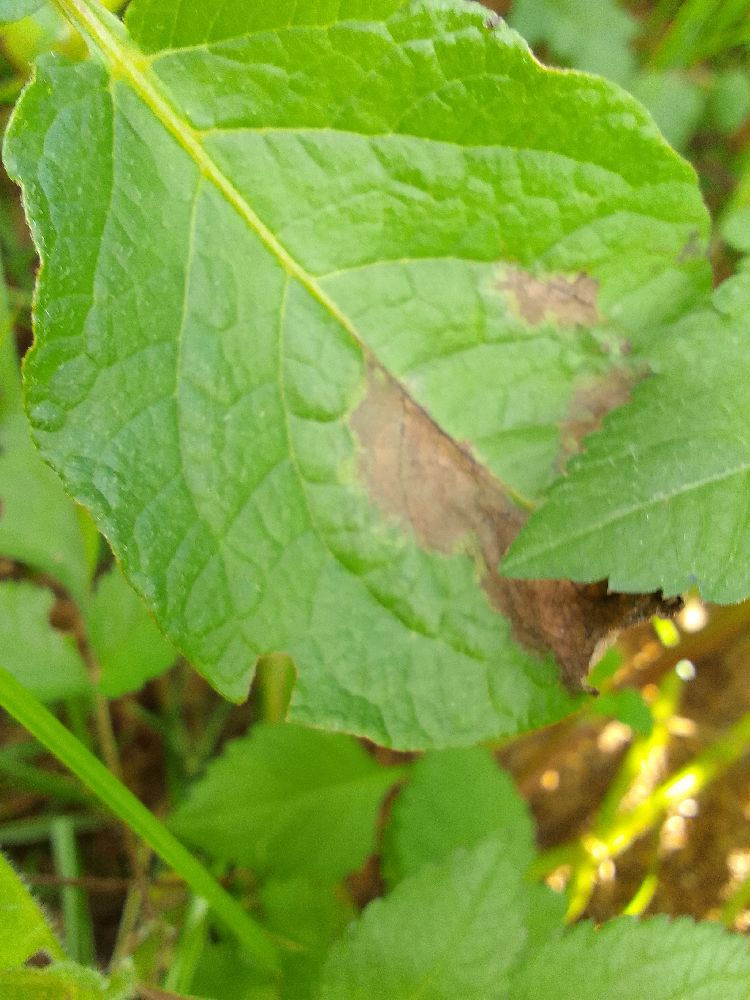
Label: Late blight